Birmingham City Transport

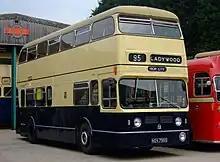
A preserved Daimler Fleetline CRG6LX bought new by Birmingham City Transport

In 1899 Birmingham Corporation decided to follow the example of municipalities elsewhere and operate its own tramways upon expiry of the various leases granted by the corporation to private companies.